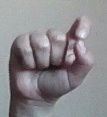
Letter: fa